Edward Charles (RAF officer)

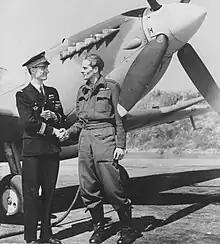
Charles with the Free French pilot and commander of No. 341 Squadron René Mouchotte; the two claimed what were Biggin Hill's 999th and 1,000 aerial victories

In August, Charles, promoted to wing commander, was appointed leader of the fighter wing at Middle Wallop. In this capacity he destroyed a Fw 190 near Île de Batz. The next month, he became commander of the fighter wing at Portreath. On a sortie while leading the wing he shot down a Bf 110 west of Brest. He was taken off operations at the end of the month and sent to the headquarters of No. 10 Group, Fighter Command. At the end of October, Charles was awarded the Distinguished Service Order. The published citation read: